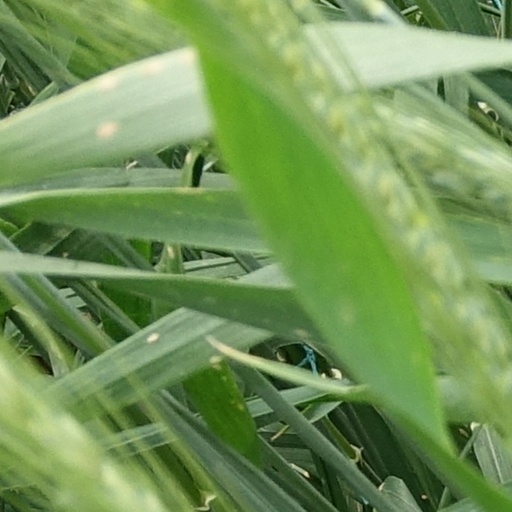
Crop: wheat